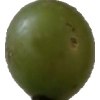
Label: grape